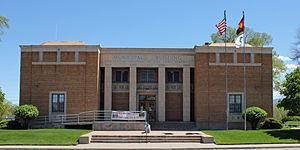
Le comté de Fremont est un comté du Colorado. Son siège est Cañon City. Il doit son nom à l'explorateur John Charles Frémont.